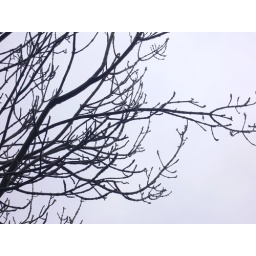
Winter trees stretch bare fingers to the sky in search of warmth from the sun